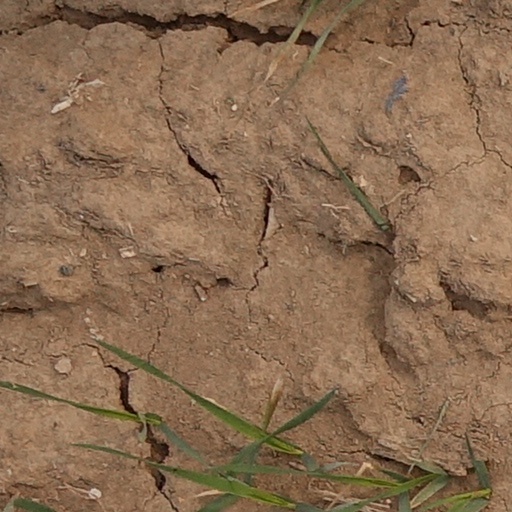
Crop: wheat